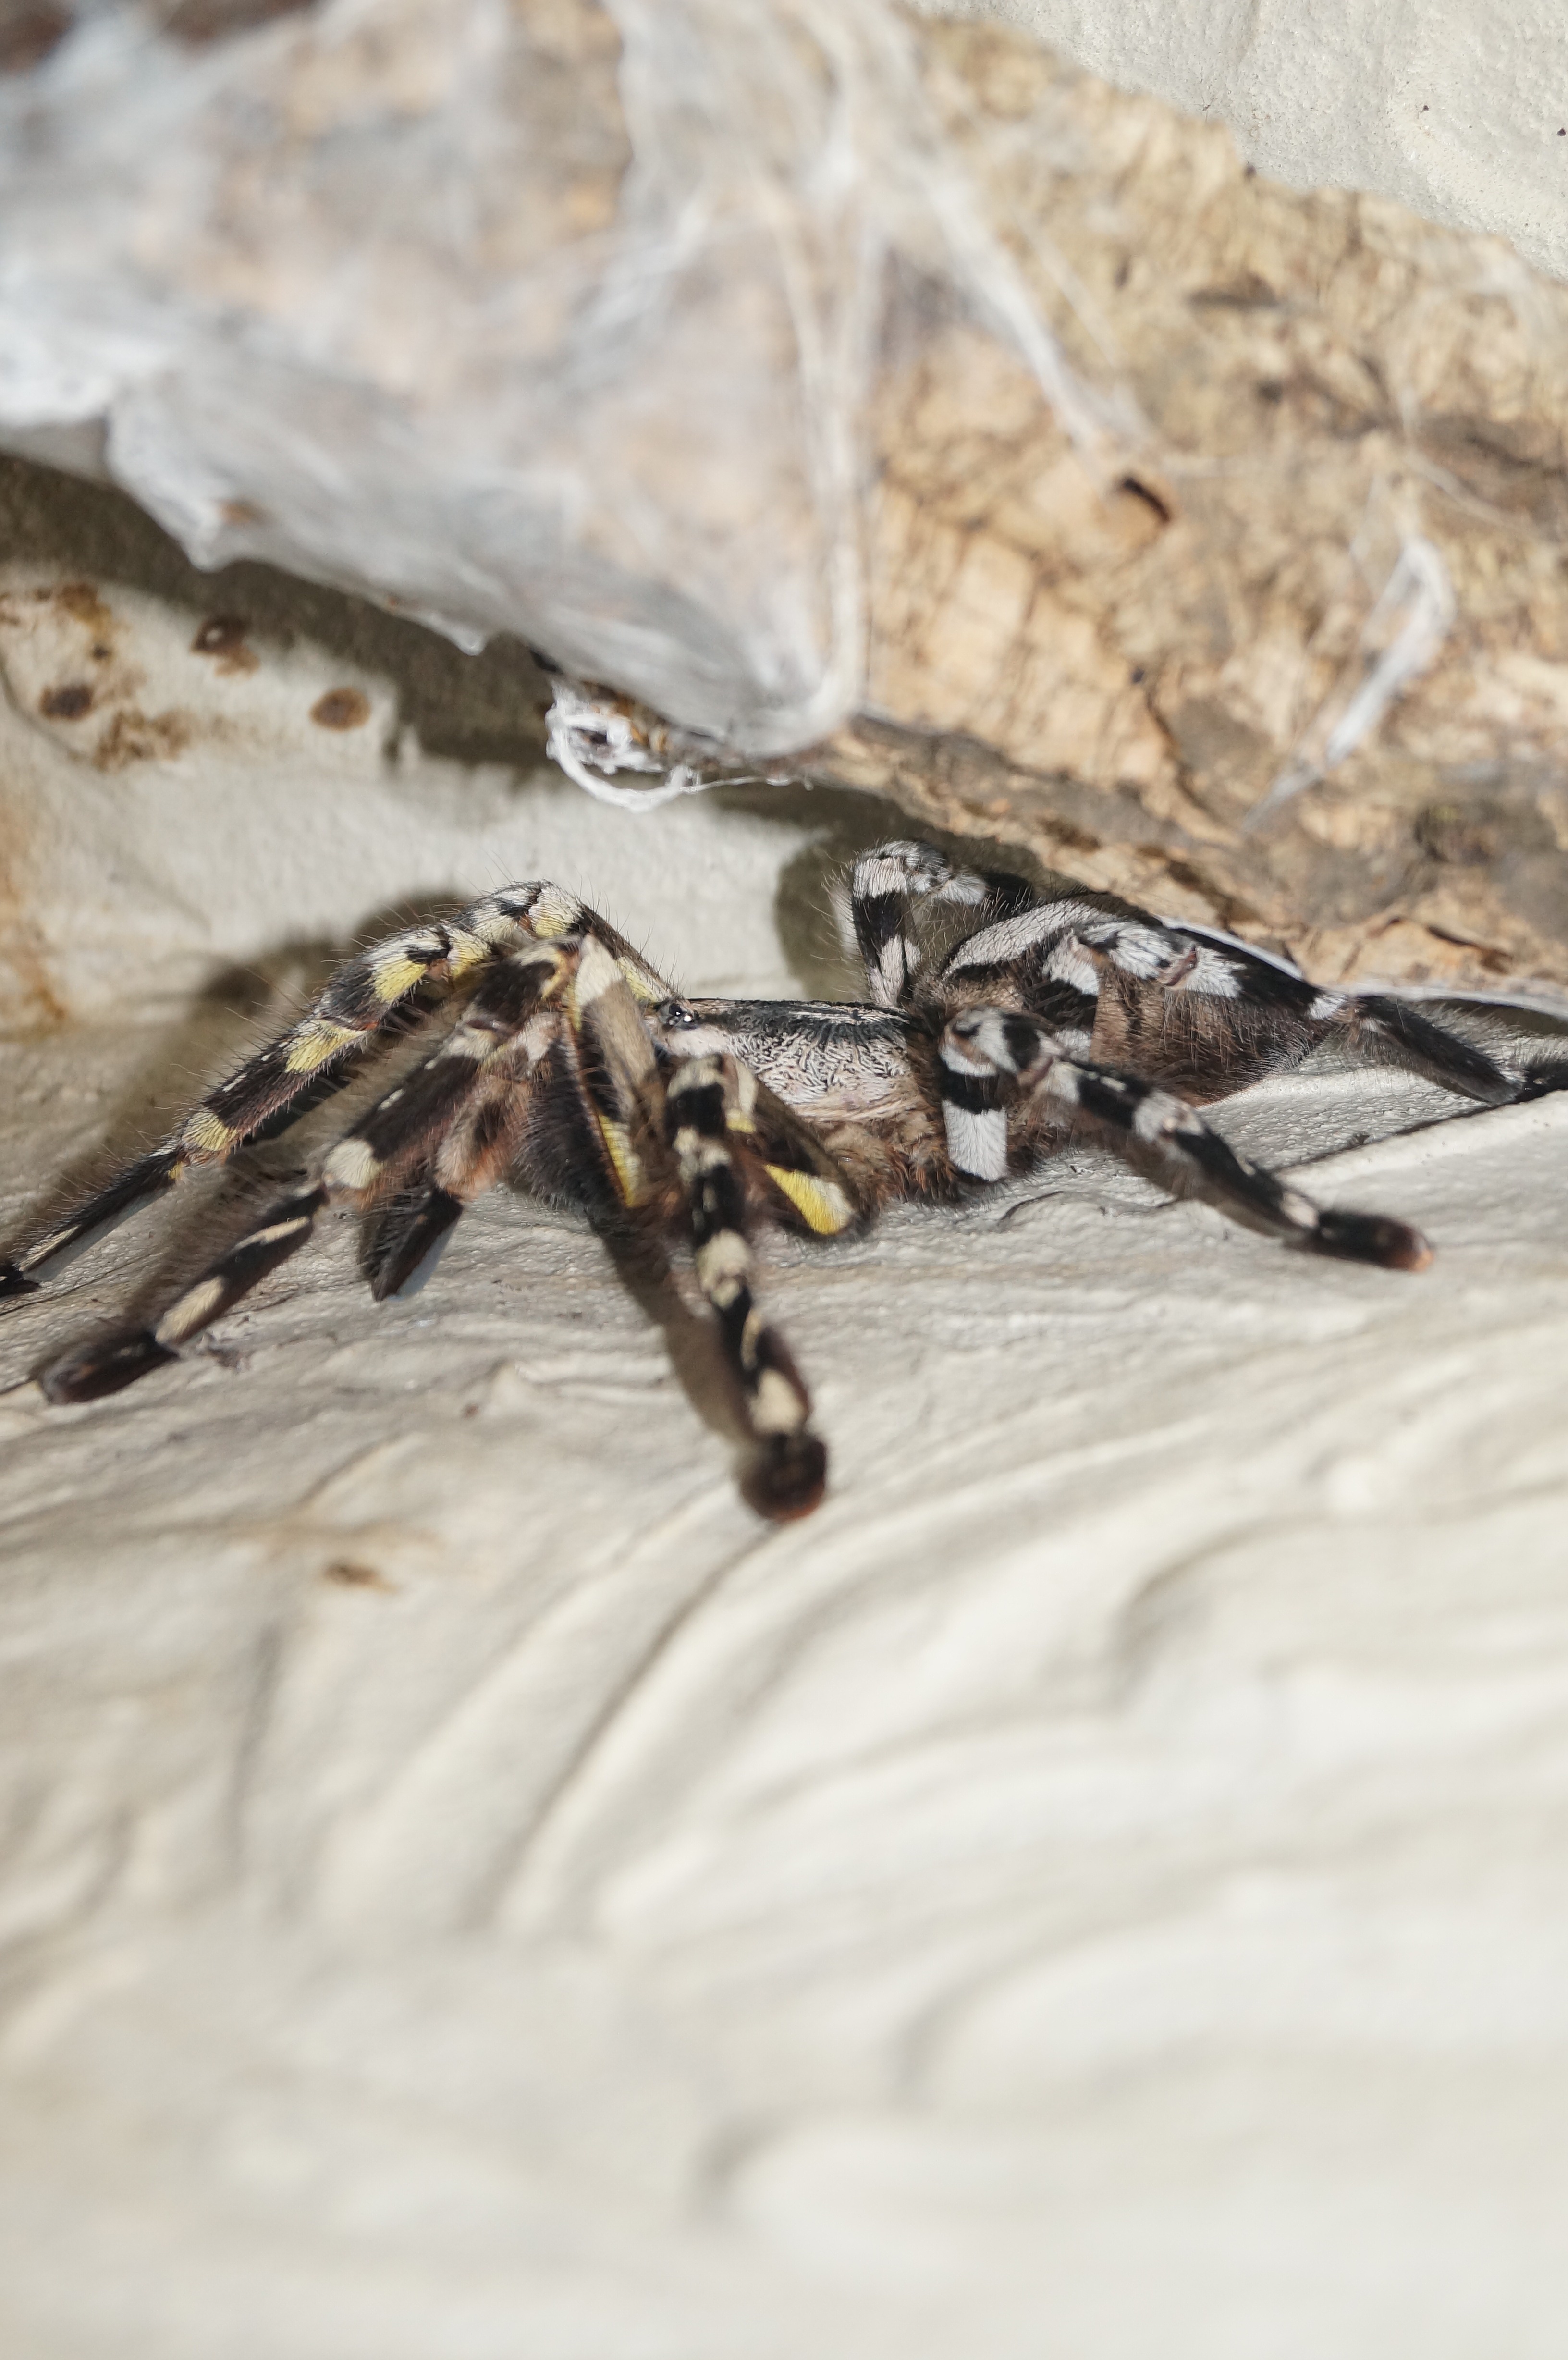
insect, macro, fauna, invertebrate, spider, fear, arachnid, creepy, tarantula, phobia, macro photography, jumping spider, arachnophobisch